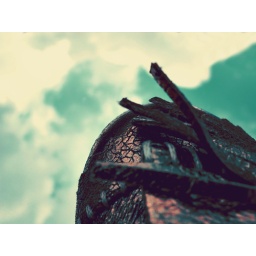
walking in the sky